Riddim Ribbon feat. The Black Eyed Peas

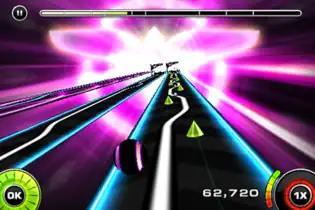
"Riddim Ribbon" gameplay

"Riddim Ribbon" allows players to create their own remixes. At each checkpoint a player can decide which direction to turn and can choose a different remix.